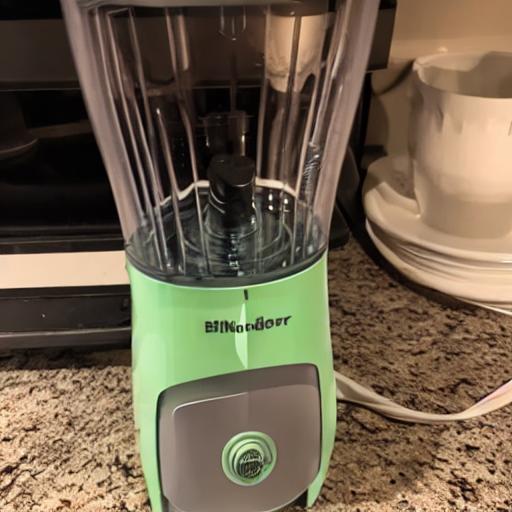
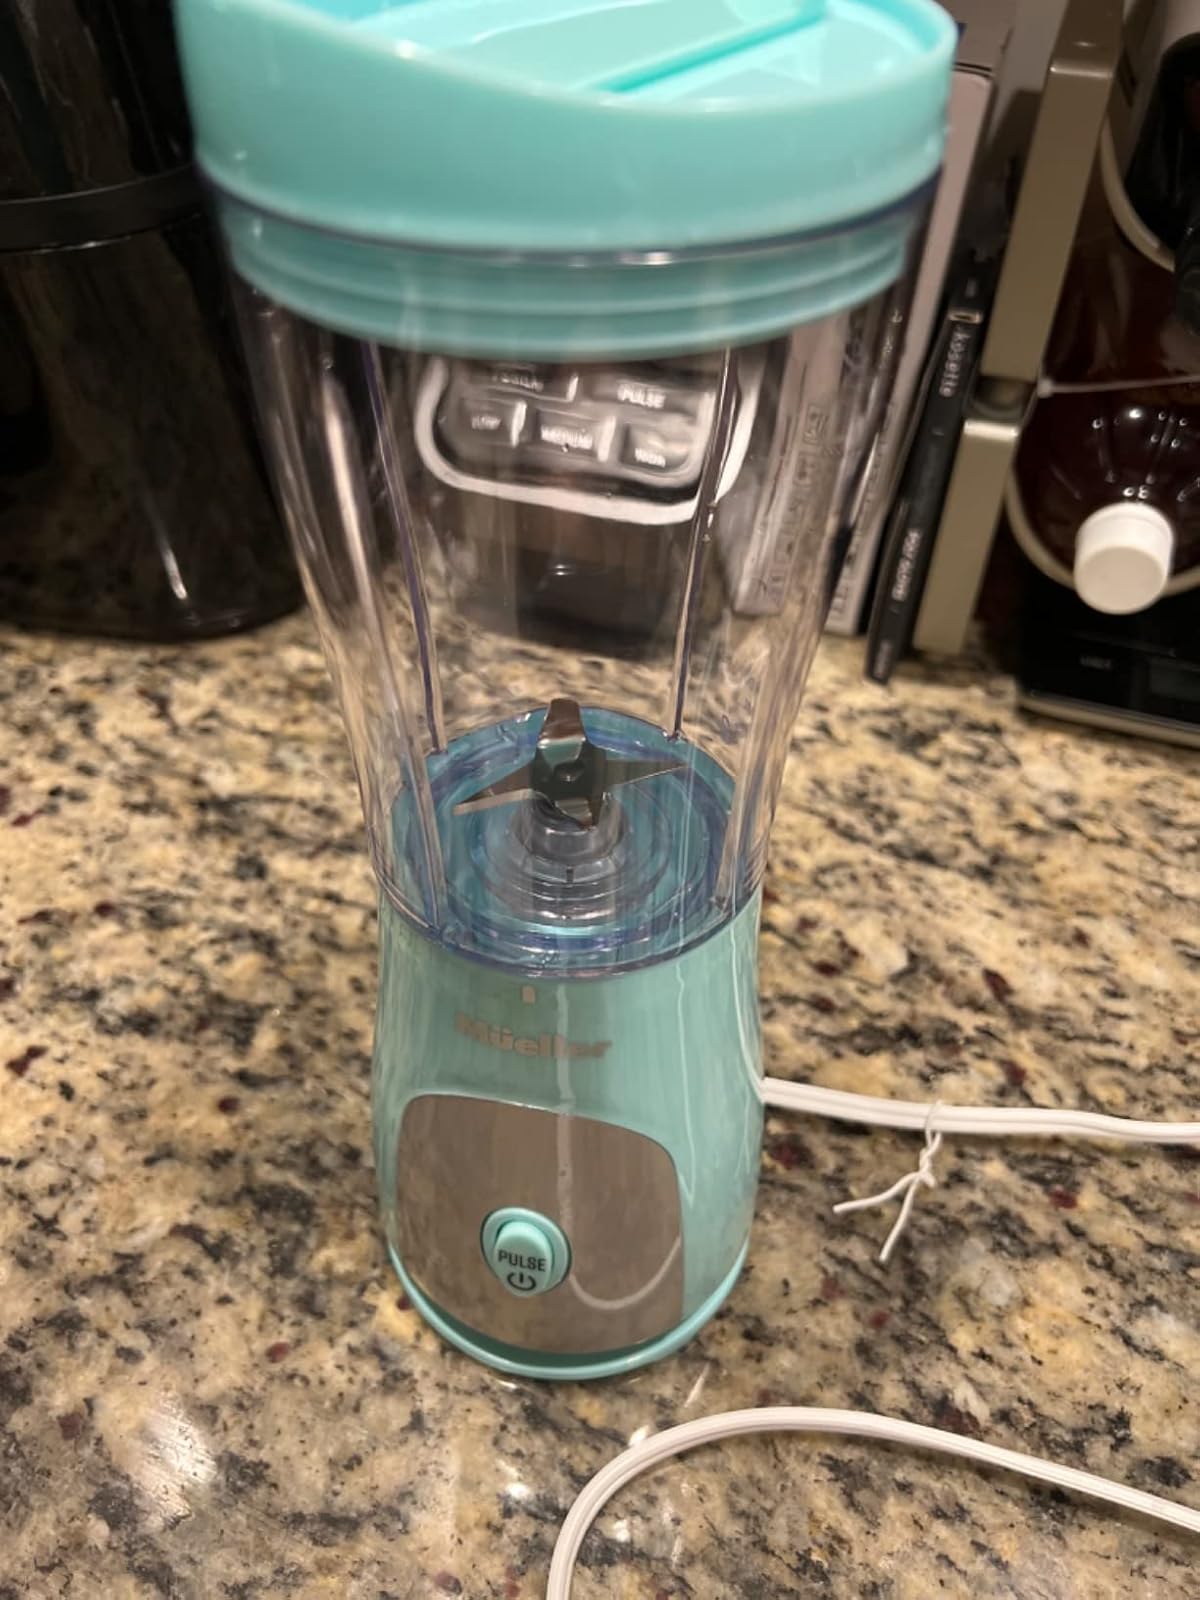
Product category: items_blender
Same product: no